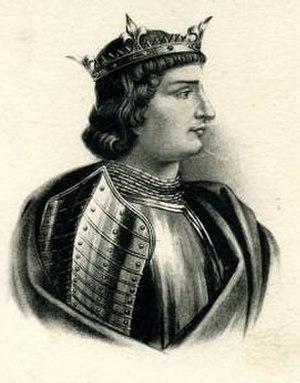
Masléon est une commune française située dans le département de la Haute-Vienne, en région Nouvelle-Aquitaine.